Castle Rock (Stephen King)

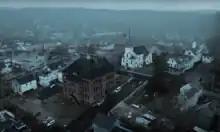
Aerial view of the town as pictured in the "Castle Rock" TV series

Castle Rock (sometimes referred to as the Rock) is a fictional town appearing in Stephen King's fictional Maine topography, providing the setting for a number of his novels, novellas, and short stories. Castle Rock first appeared in King's 1979 novel "The Dead Zone" and has since been referred to or used as the primary setting in many other works by King.